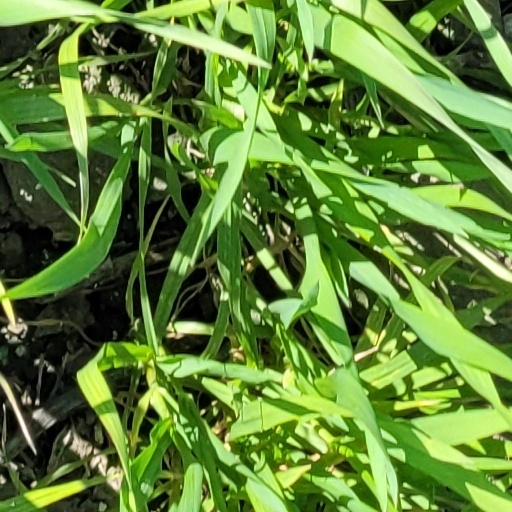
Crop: wheat